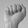
ASL letter: A